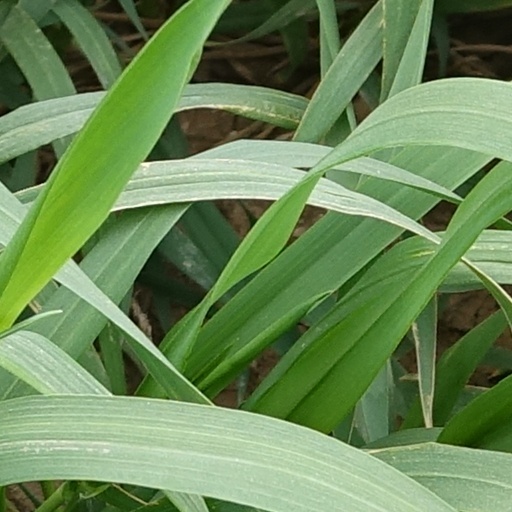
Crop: wheat